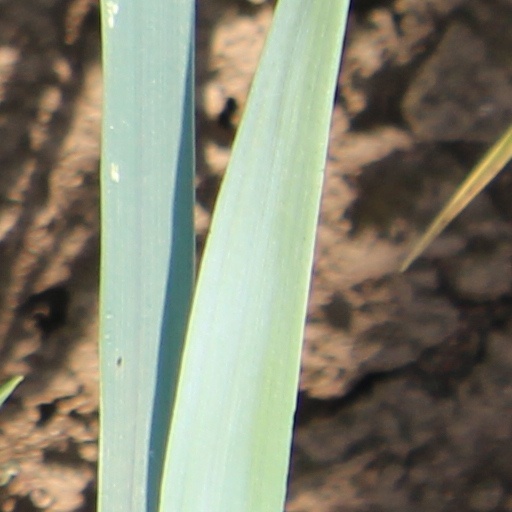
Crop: wheat